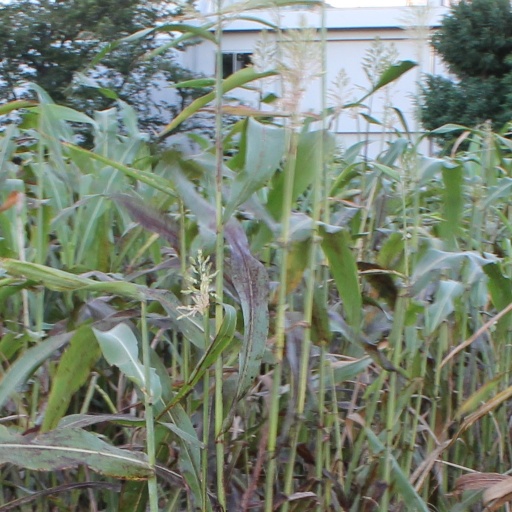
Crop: sorghum